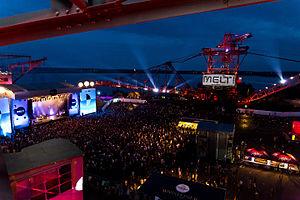
Depuis 1997 le Melt! festival prend place en Allemagne à Ferropolis, la « ville de fer », dans la commune de Gräfenhainichen située au sud de Berlin. Les styles de musique proposés sont principalement le rock et la musique électronique.